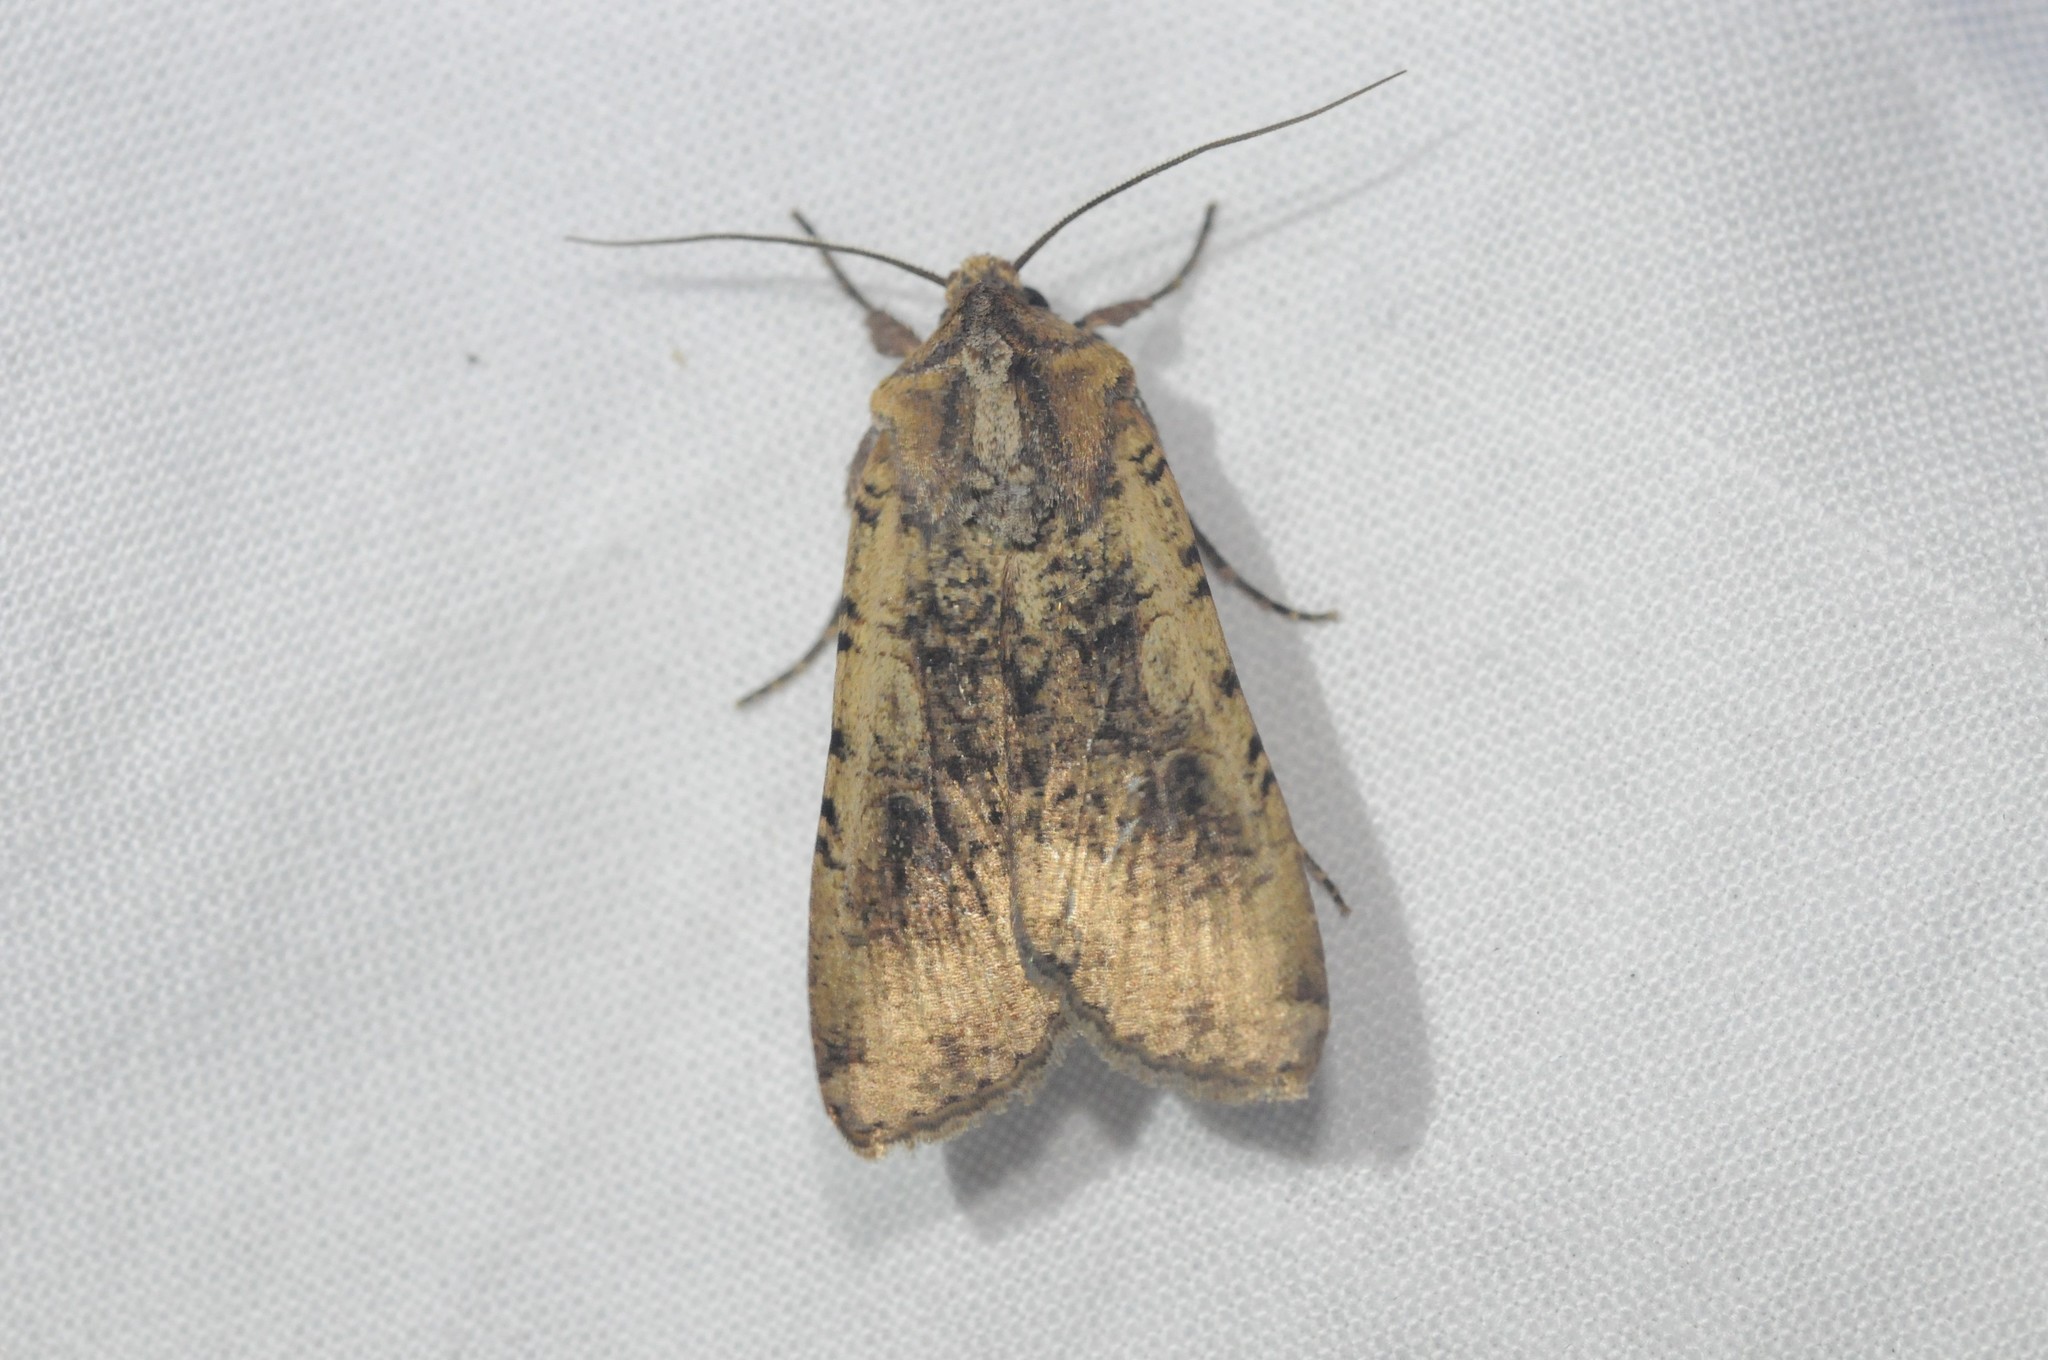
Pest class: cutworms